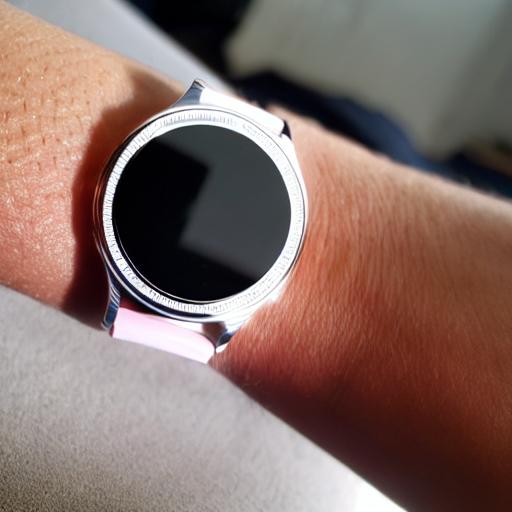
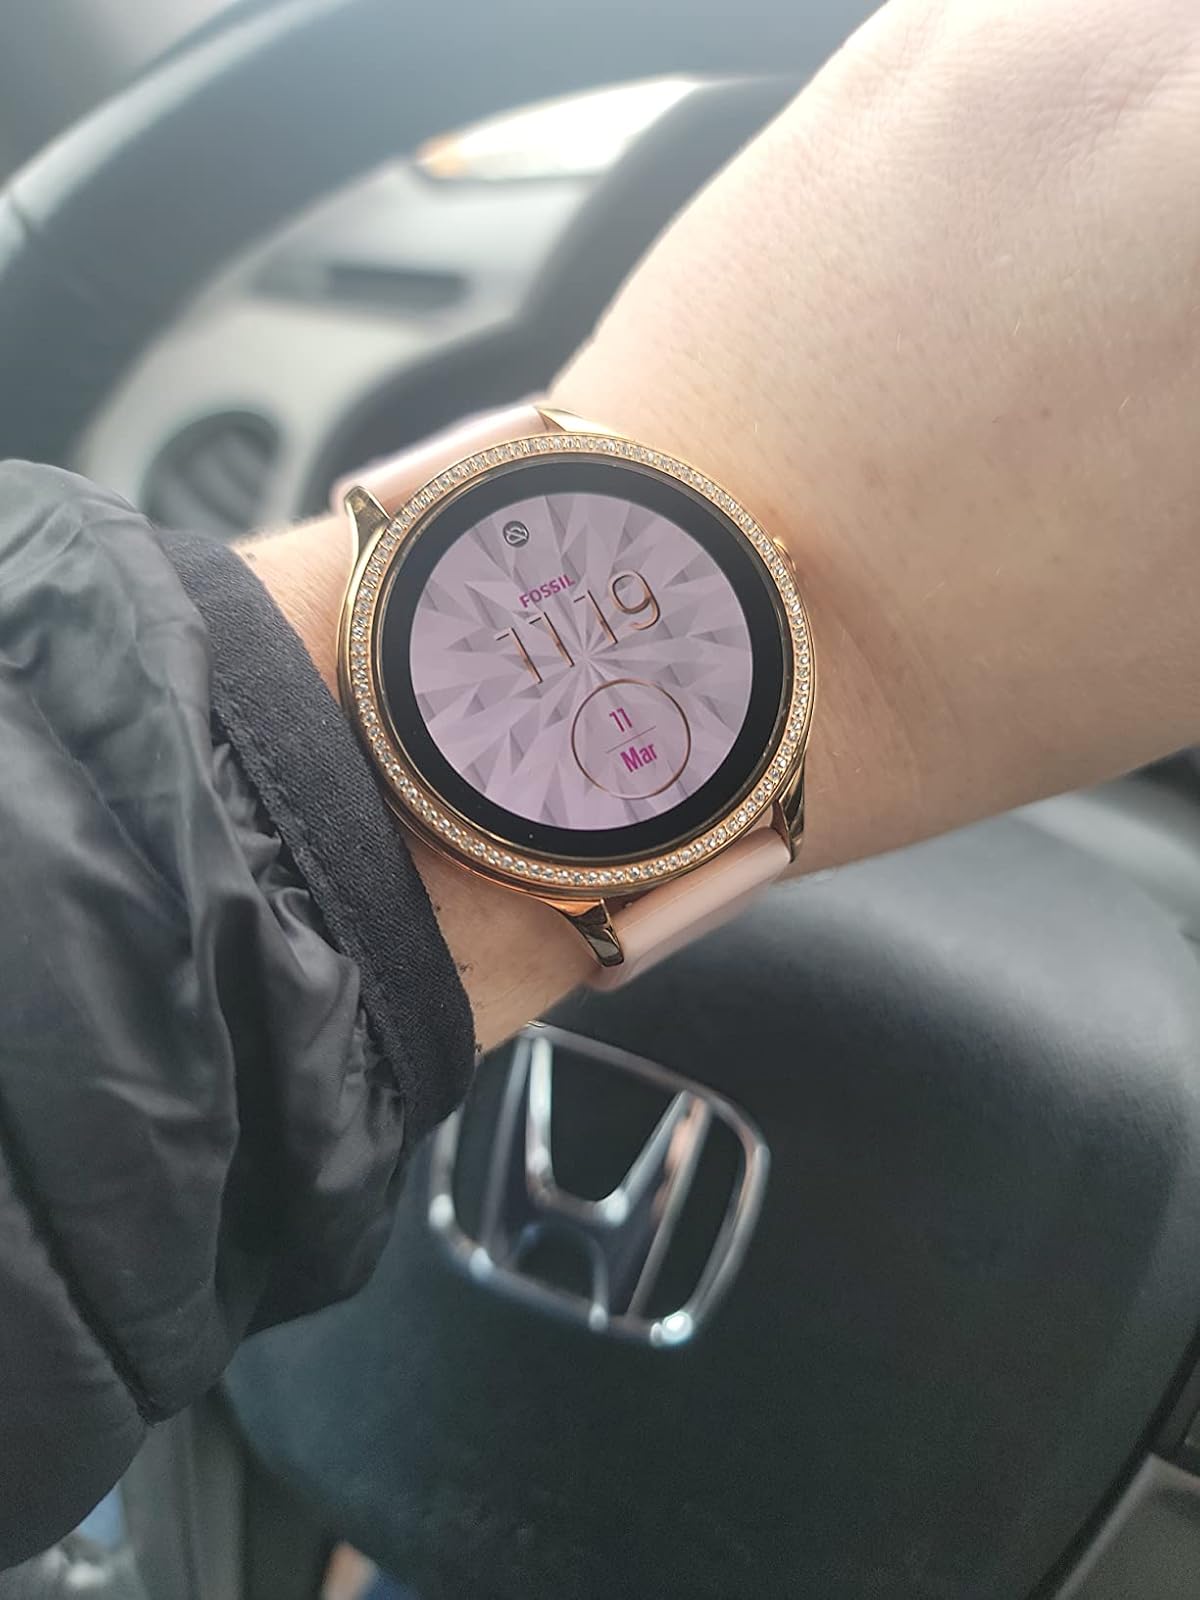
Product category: smartwatch
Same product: no